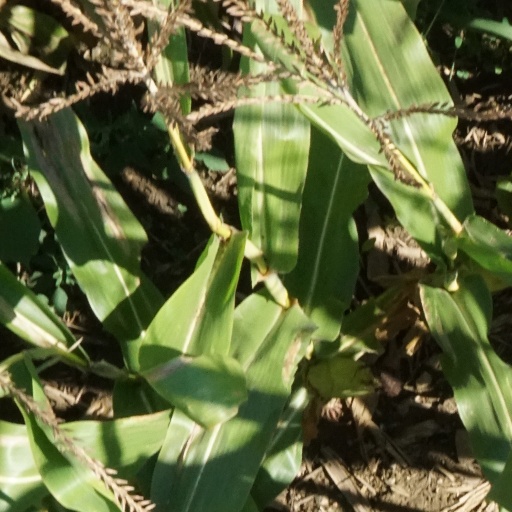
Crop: maize; corn